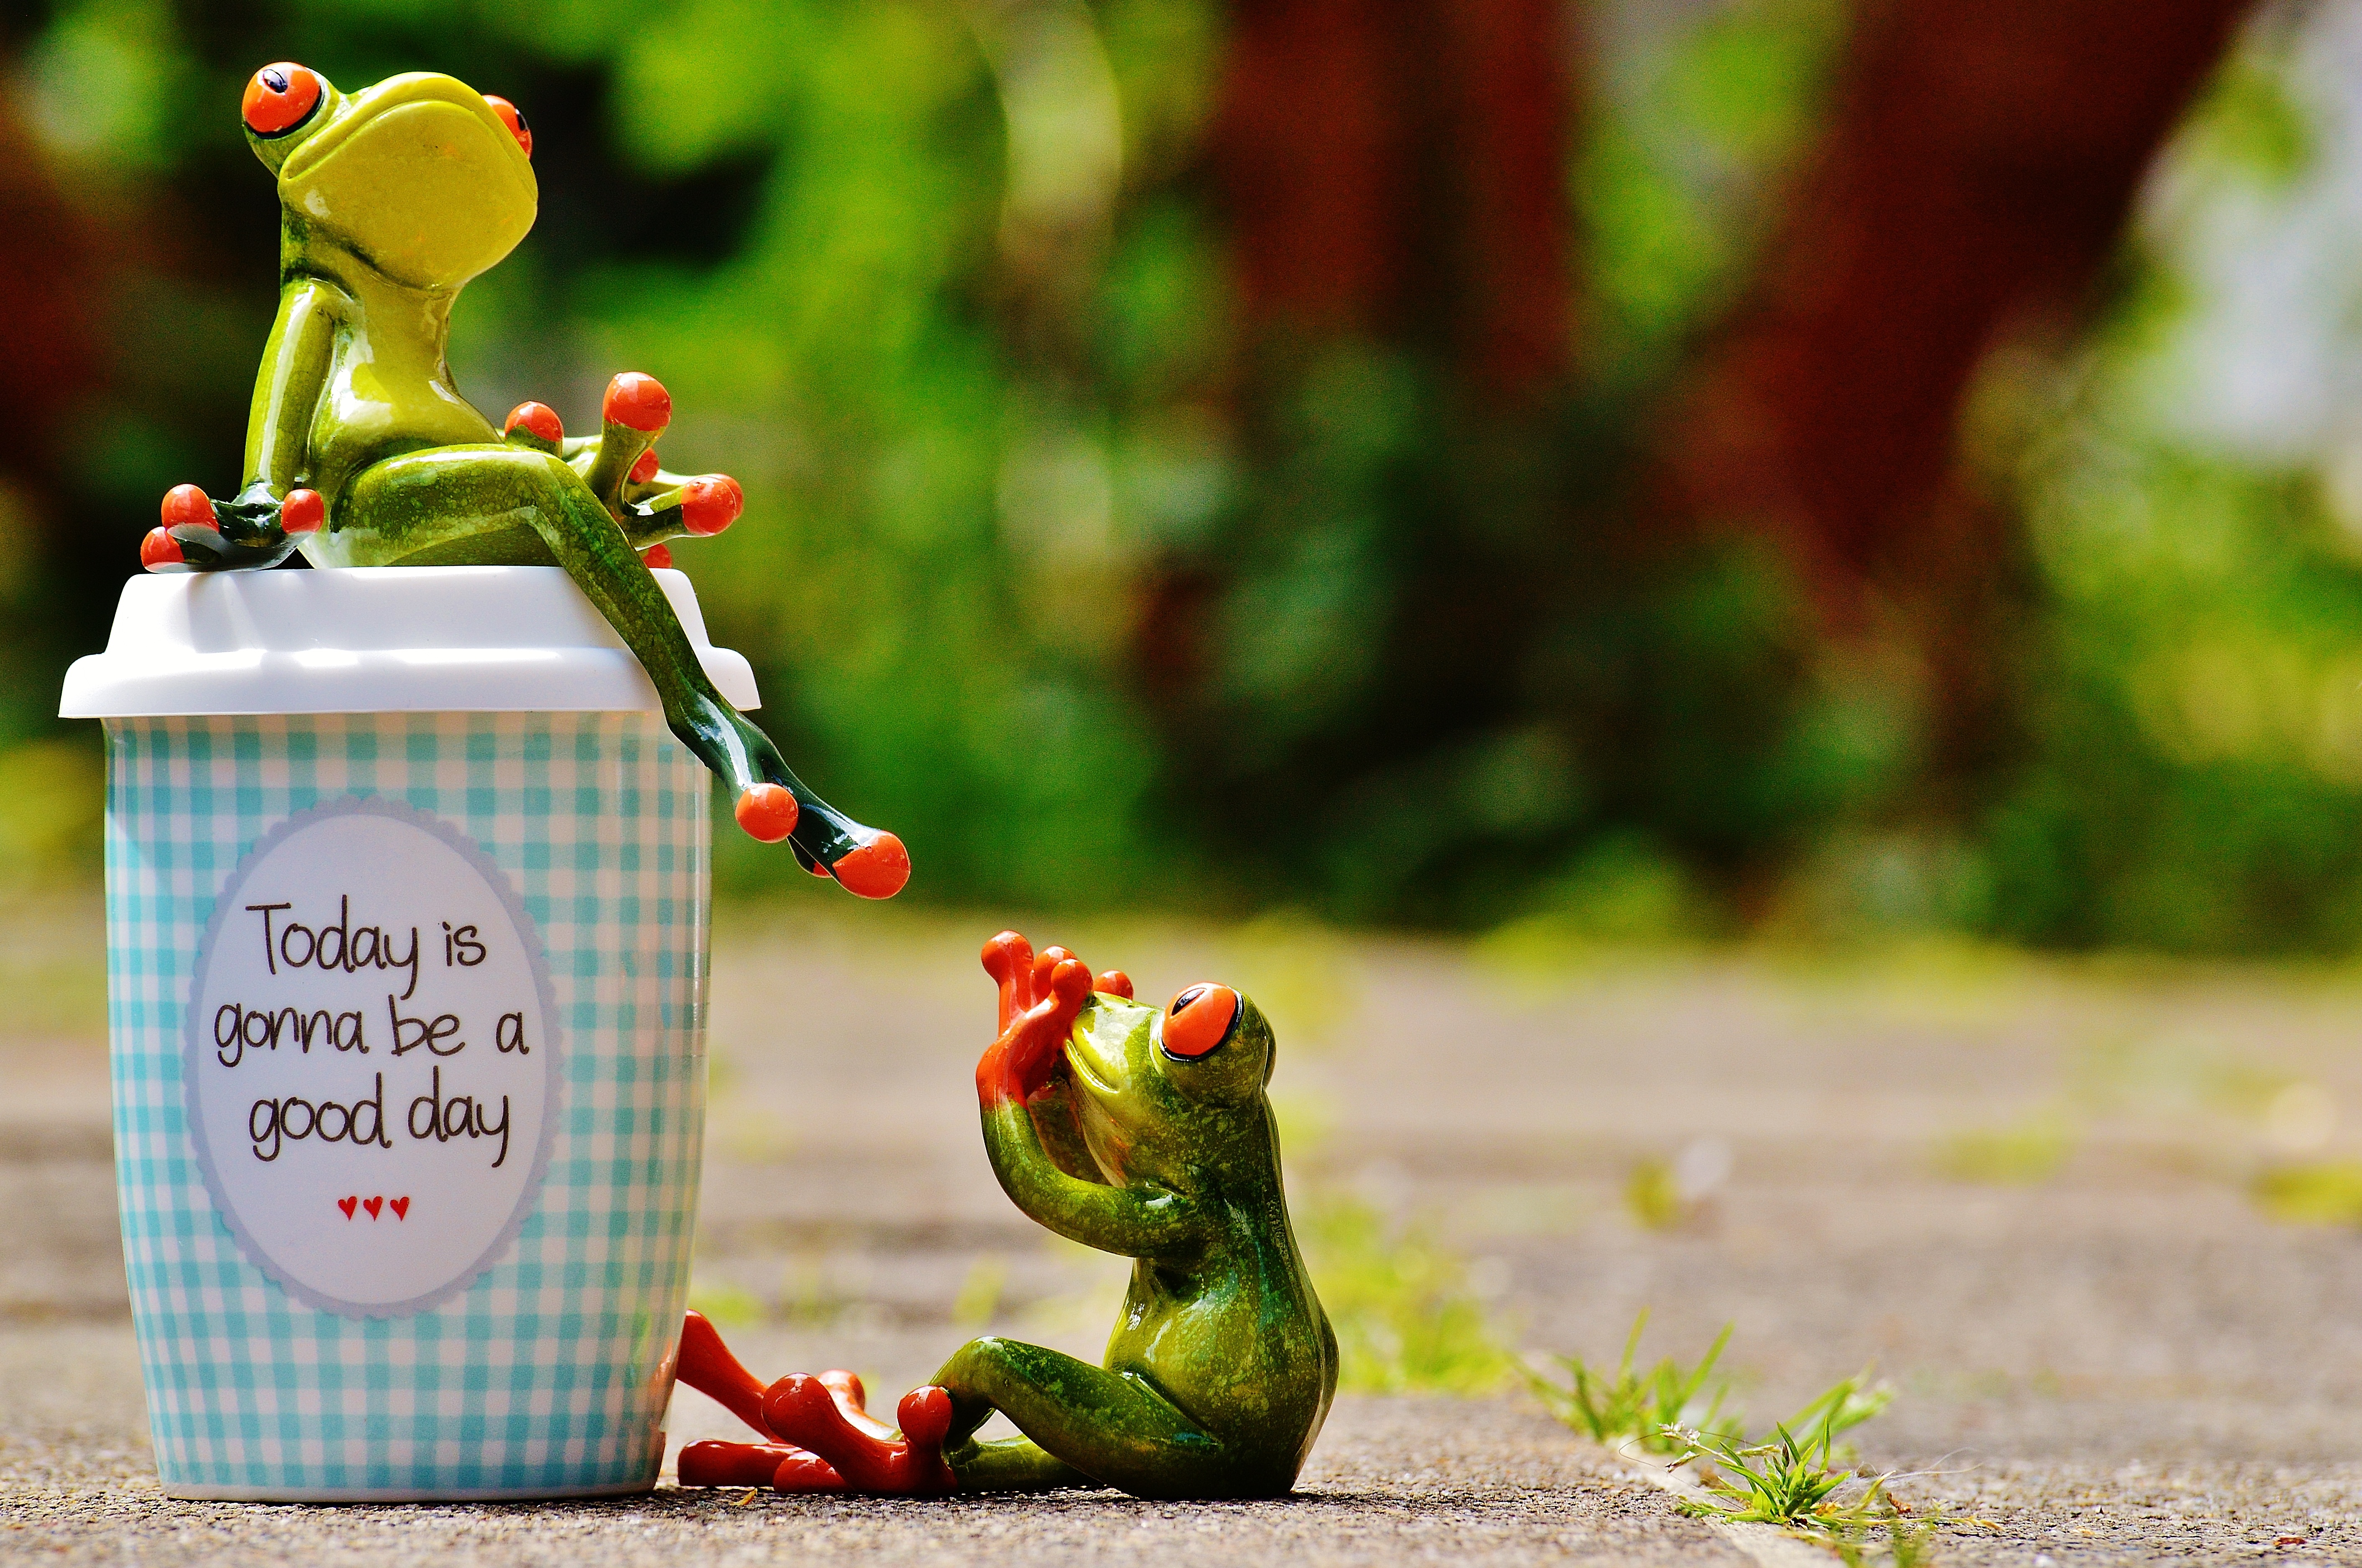
coffee, sweet, leaf, flower, cute, cup, green, red, autumn, frog, smile, laugh, start, cheerful, happy, happiness, courage, funny, joy, day, emotion, frogs, positive, beginning, good mood, keep smiling, joy of life, beautiful day, life is beautiful, pep talk